7 Wise Dwarfs

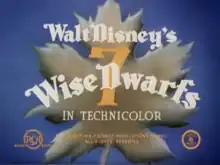
Title frame

7 Wise Dwarfs (also known as Seven Wise Dwarfs and Walt Disney's 7 Wise Dwarfs) is a 1941 four-minute educational short animated film made by the Walt Disney Studios for Walt Disney Productions, for the National Film Board of Canada. The film was released theatrically on December 12, 1941, as part of a series of four films directed at the Canadian public to learn about war bonds during the Second World War. "7 Wise Dwarfs" was directed by Richard Lyford and featured the voice talent of Pinto Colvig as "Doc".